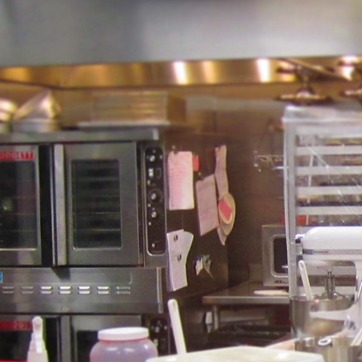
Material: paper